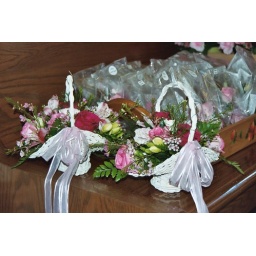
Flower arrangments set in white flower girl baskets can be used when petals aren't allowed.